Polyphthalamide

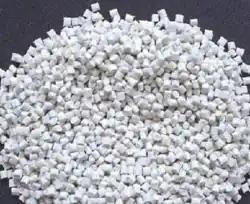
Formulated PPA granules ready for molding

The diamines in PPAs are aliphatic. PA6T homopolymer melts at 371 °C, which renders it intractable. To make usable polymers, it is necessary to lower the melting point, which can be achieved practically using either a longer diamine (with 9-12 carbon atoms) or by copolymerizing 6I.